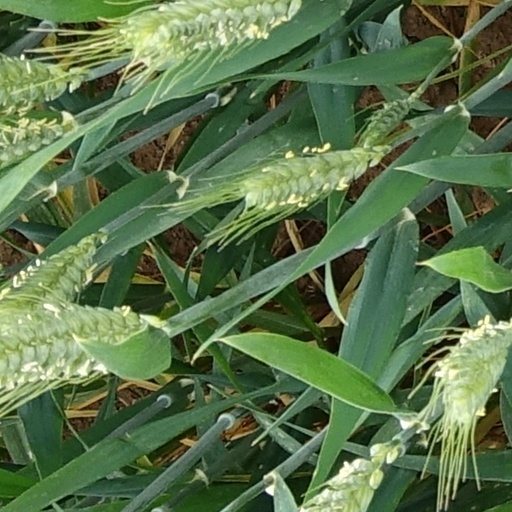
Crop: wheat